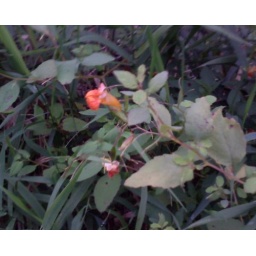
small orange flower that grew all over the place